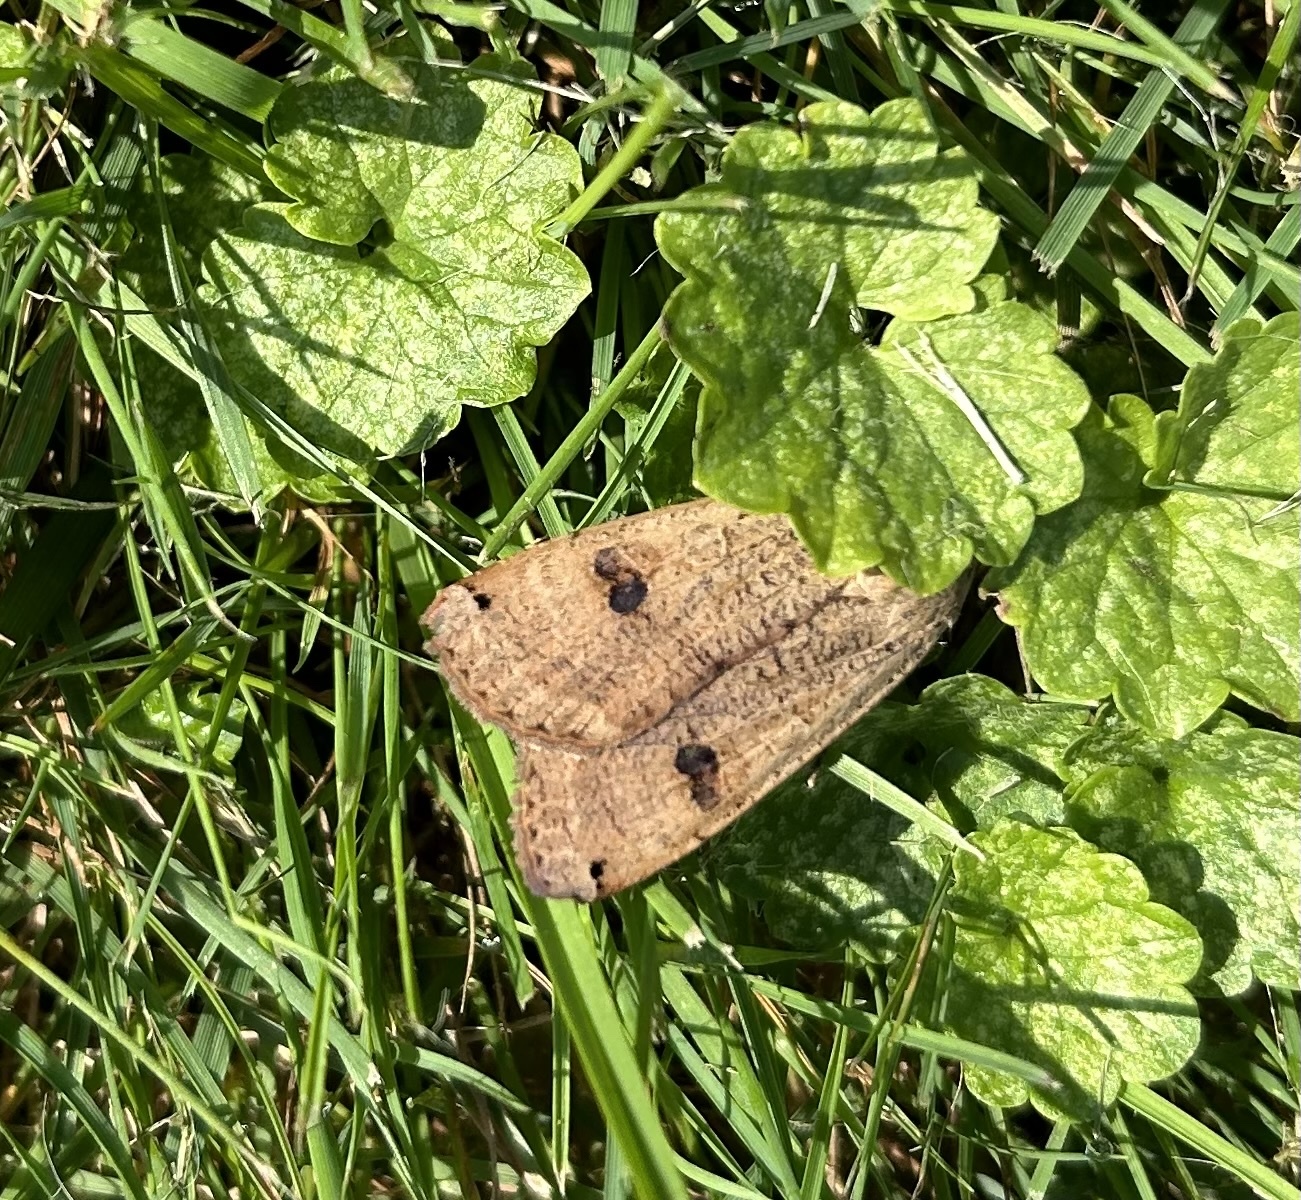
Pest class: cutworms